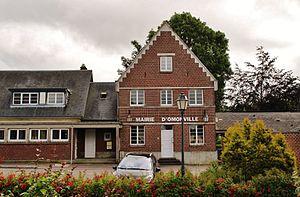
La Mairie
Omonville est une commune française située dans le département de la Seine-Maritime en région Normandie.